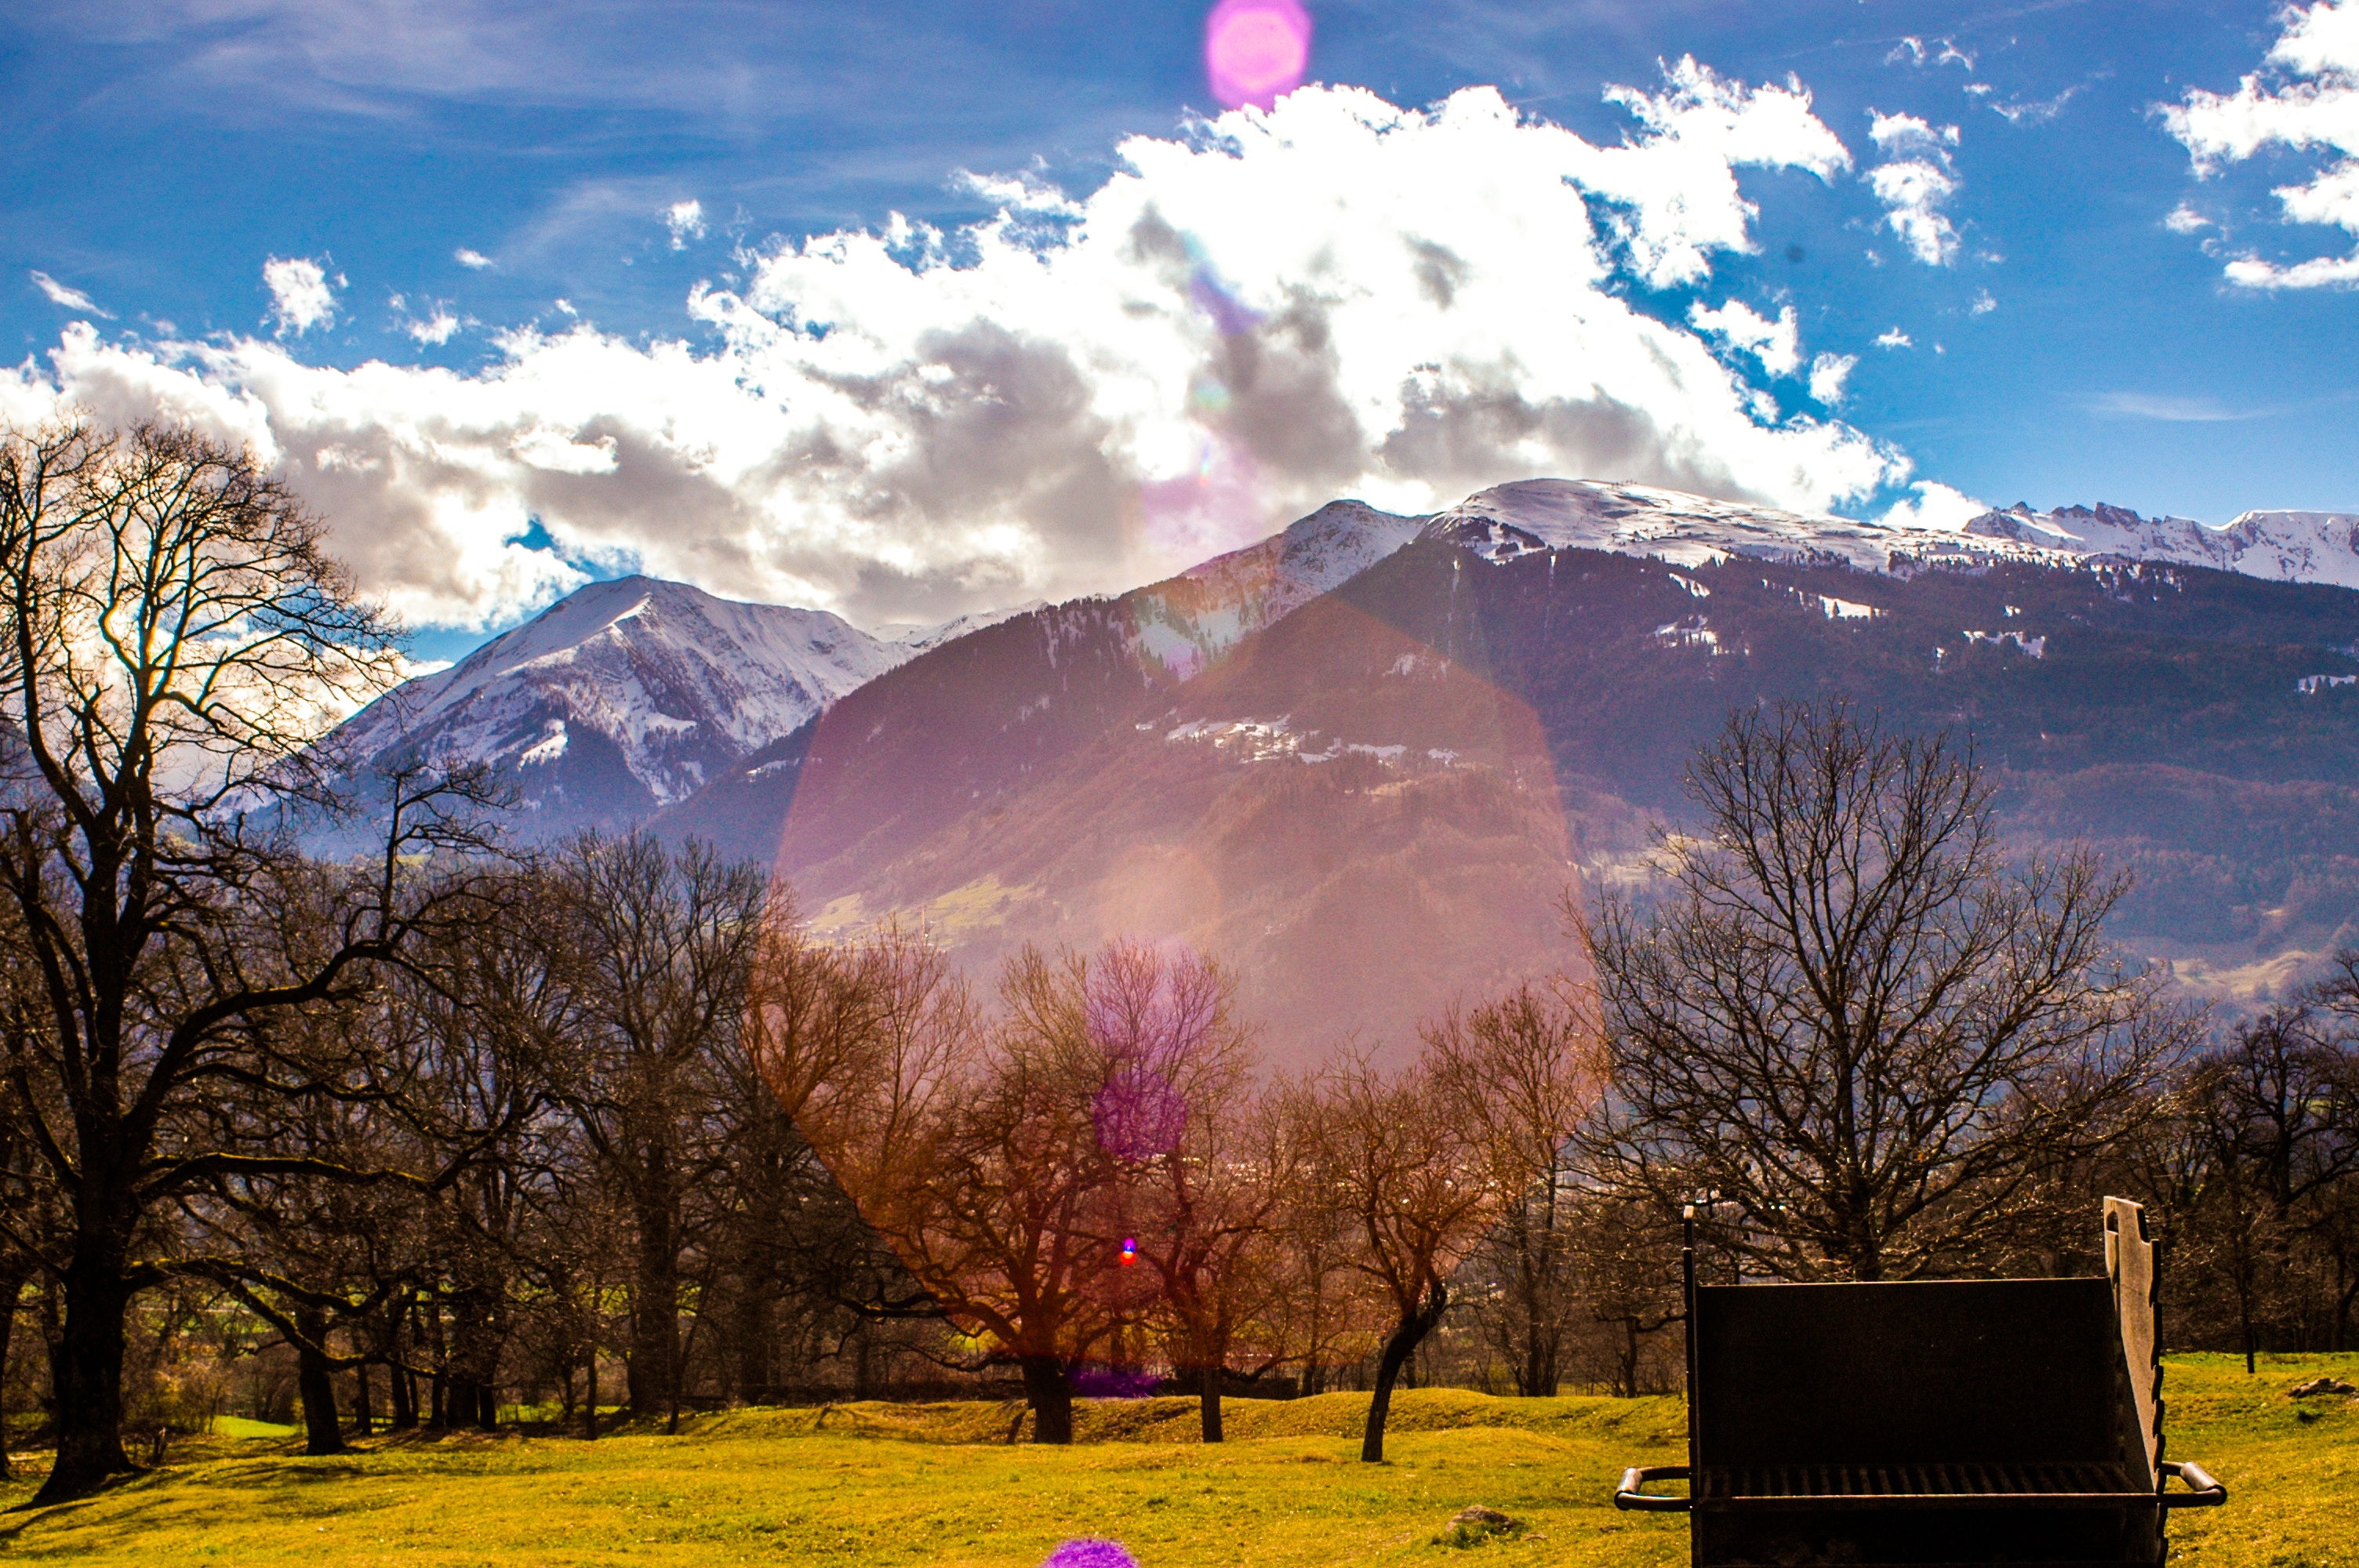
landscape, nature, mountain, sunrise, sunlight, morning, flower, dawn, mountain range, autumn, season, alps, mountainous landforms